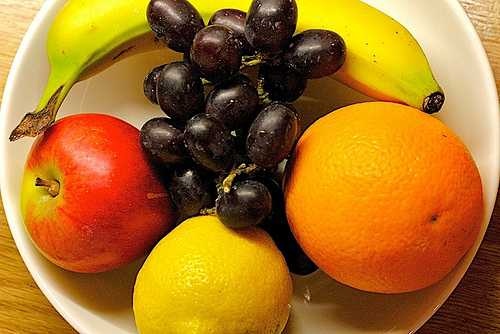
Label: Lemon